Wrightington

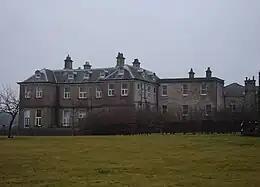
Wrightington Hall

For several centuries, Wrightington Hall was the home of the Wrightington family, who are said to have been descended from Fitz Orm, the son of Orm, a powerful noble in this part of Lancashire in the 12th century, credited with the founding of the Church of St Peter and St Paul, Ormskirk's parish church.